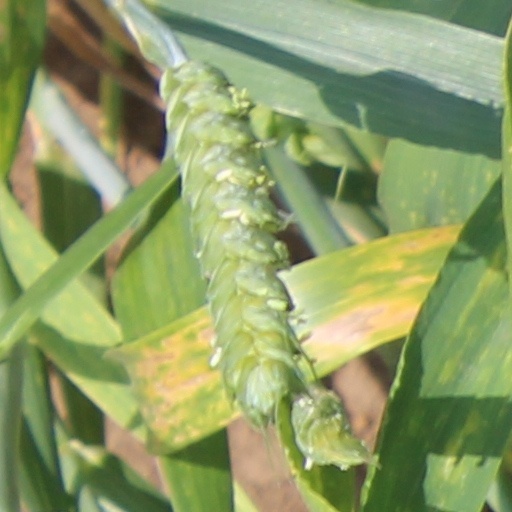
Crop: wheat